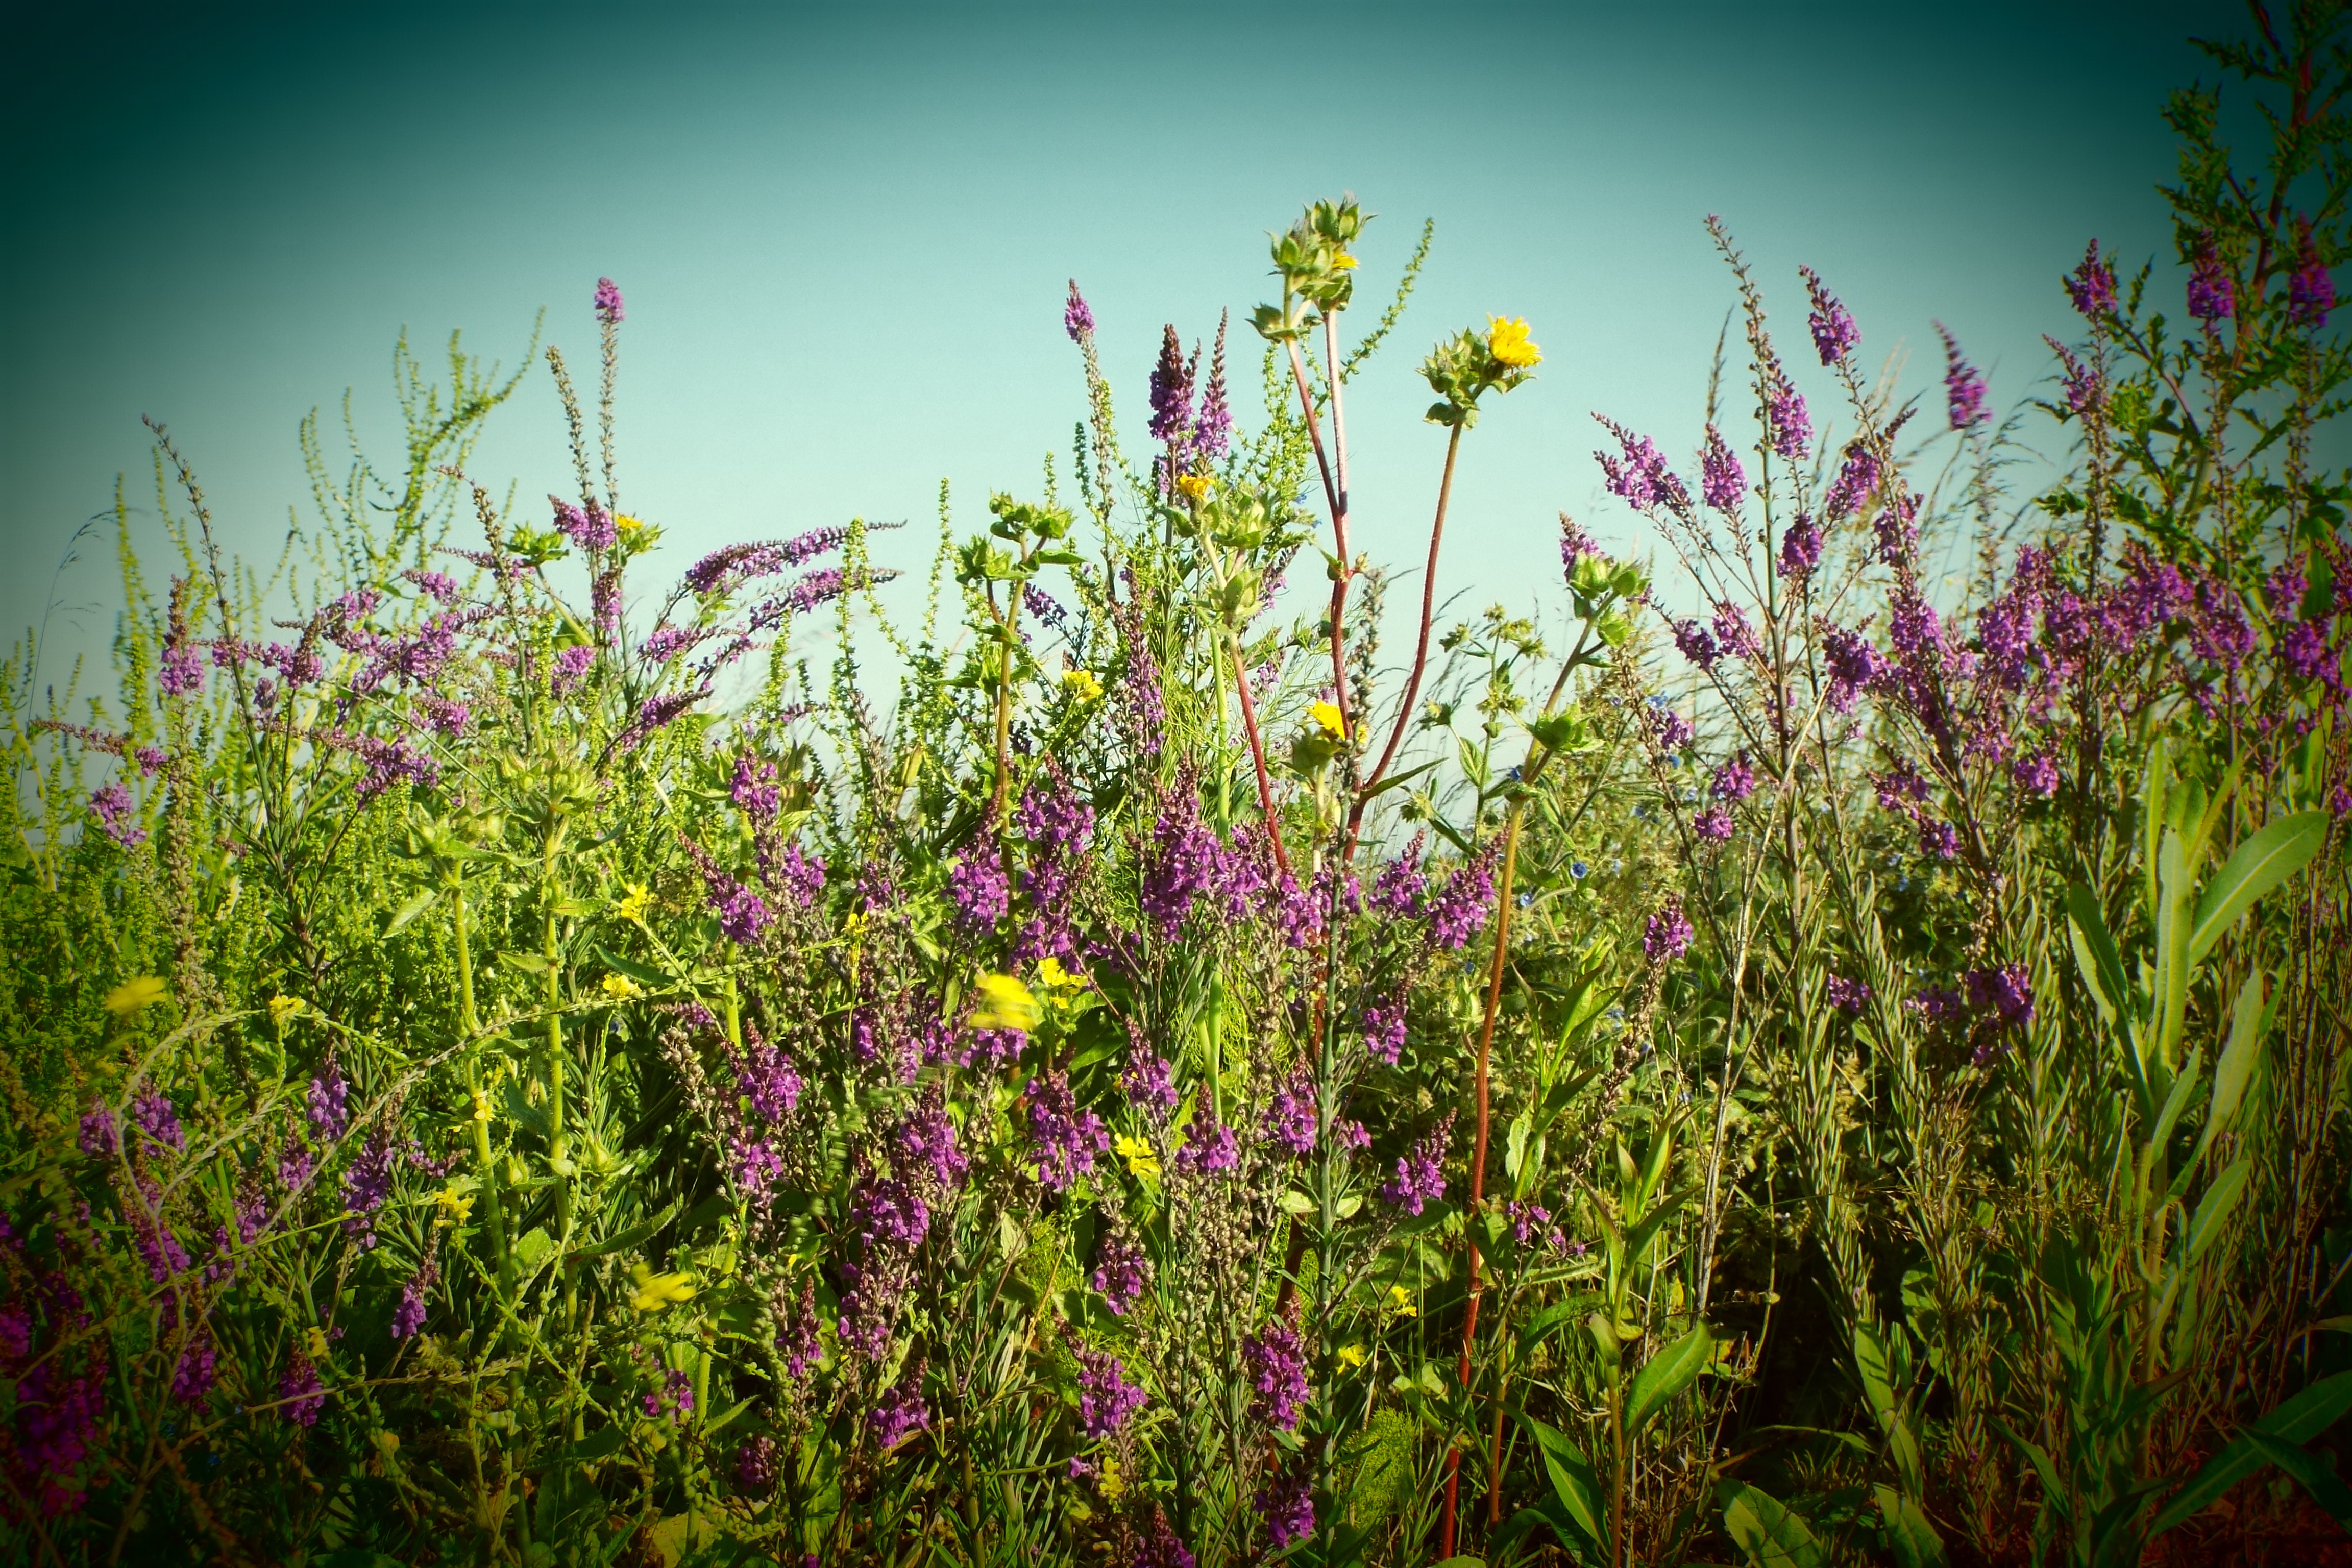
nature, grass, blossom, plant, field, meadow, prairie, flower, botany, flora, wildflower, grassland, habitat, flowering plant, natural environment, grass family